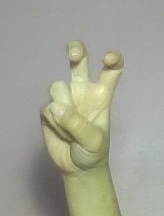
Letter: toot